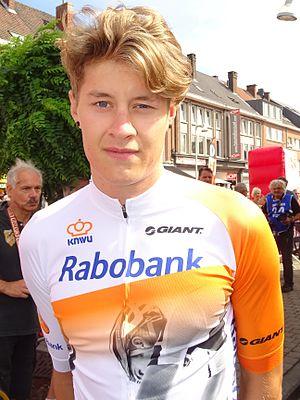
Reportage réalisé le mercredi 22 juillet à l'occasion du départ du Grand Prix Pino Cerami 2015 à Saint-Ghislain, Belgique.
La saison 2015 de l'équipe cycliste Rabobank Development est la dix-neuvième de cette équipe.
Merijn Korevaar est un coureur cycliste néerlandais. Sa sœur Jeanne pratique également le cyclisme en compétition.